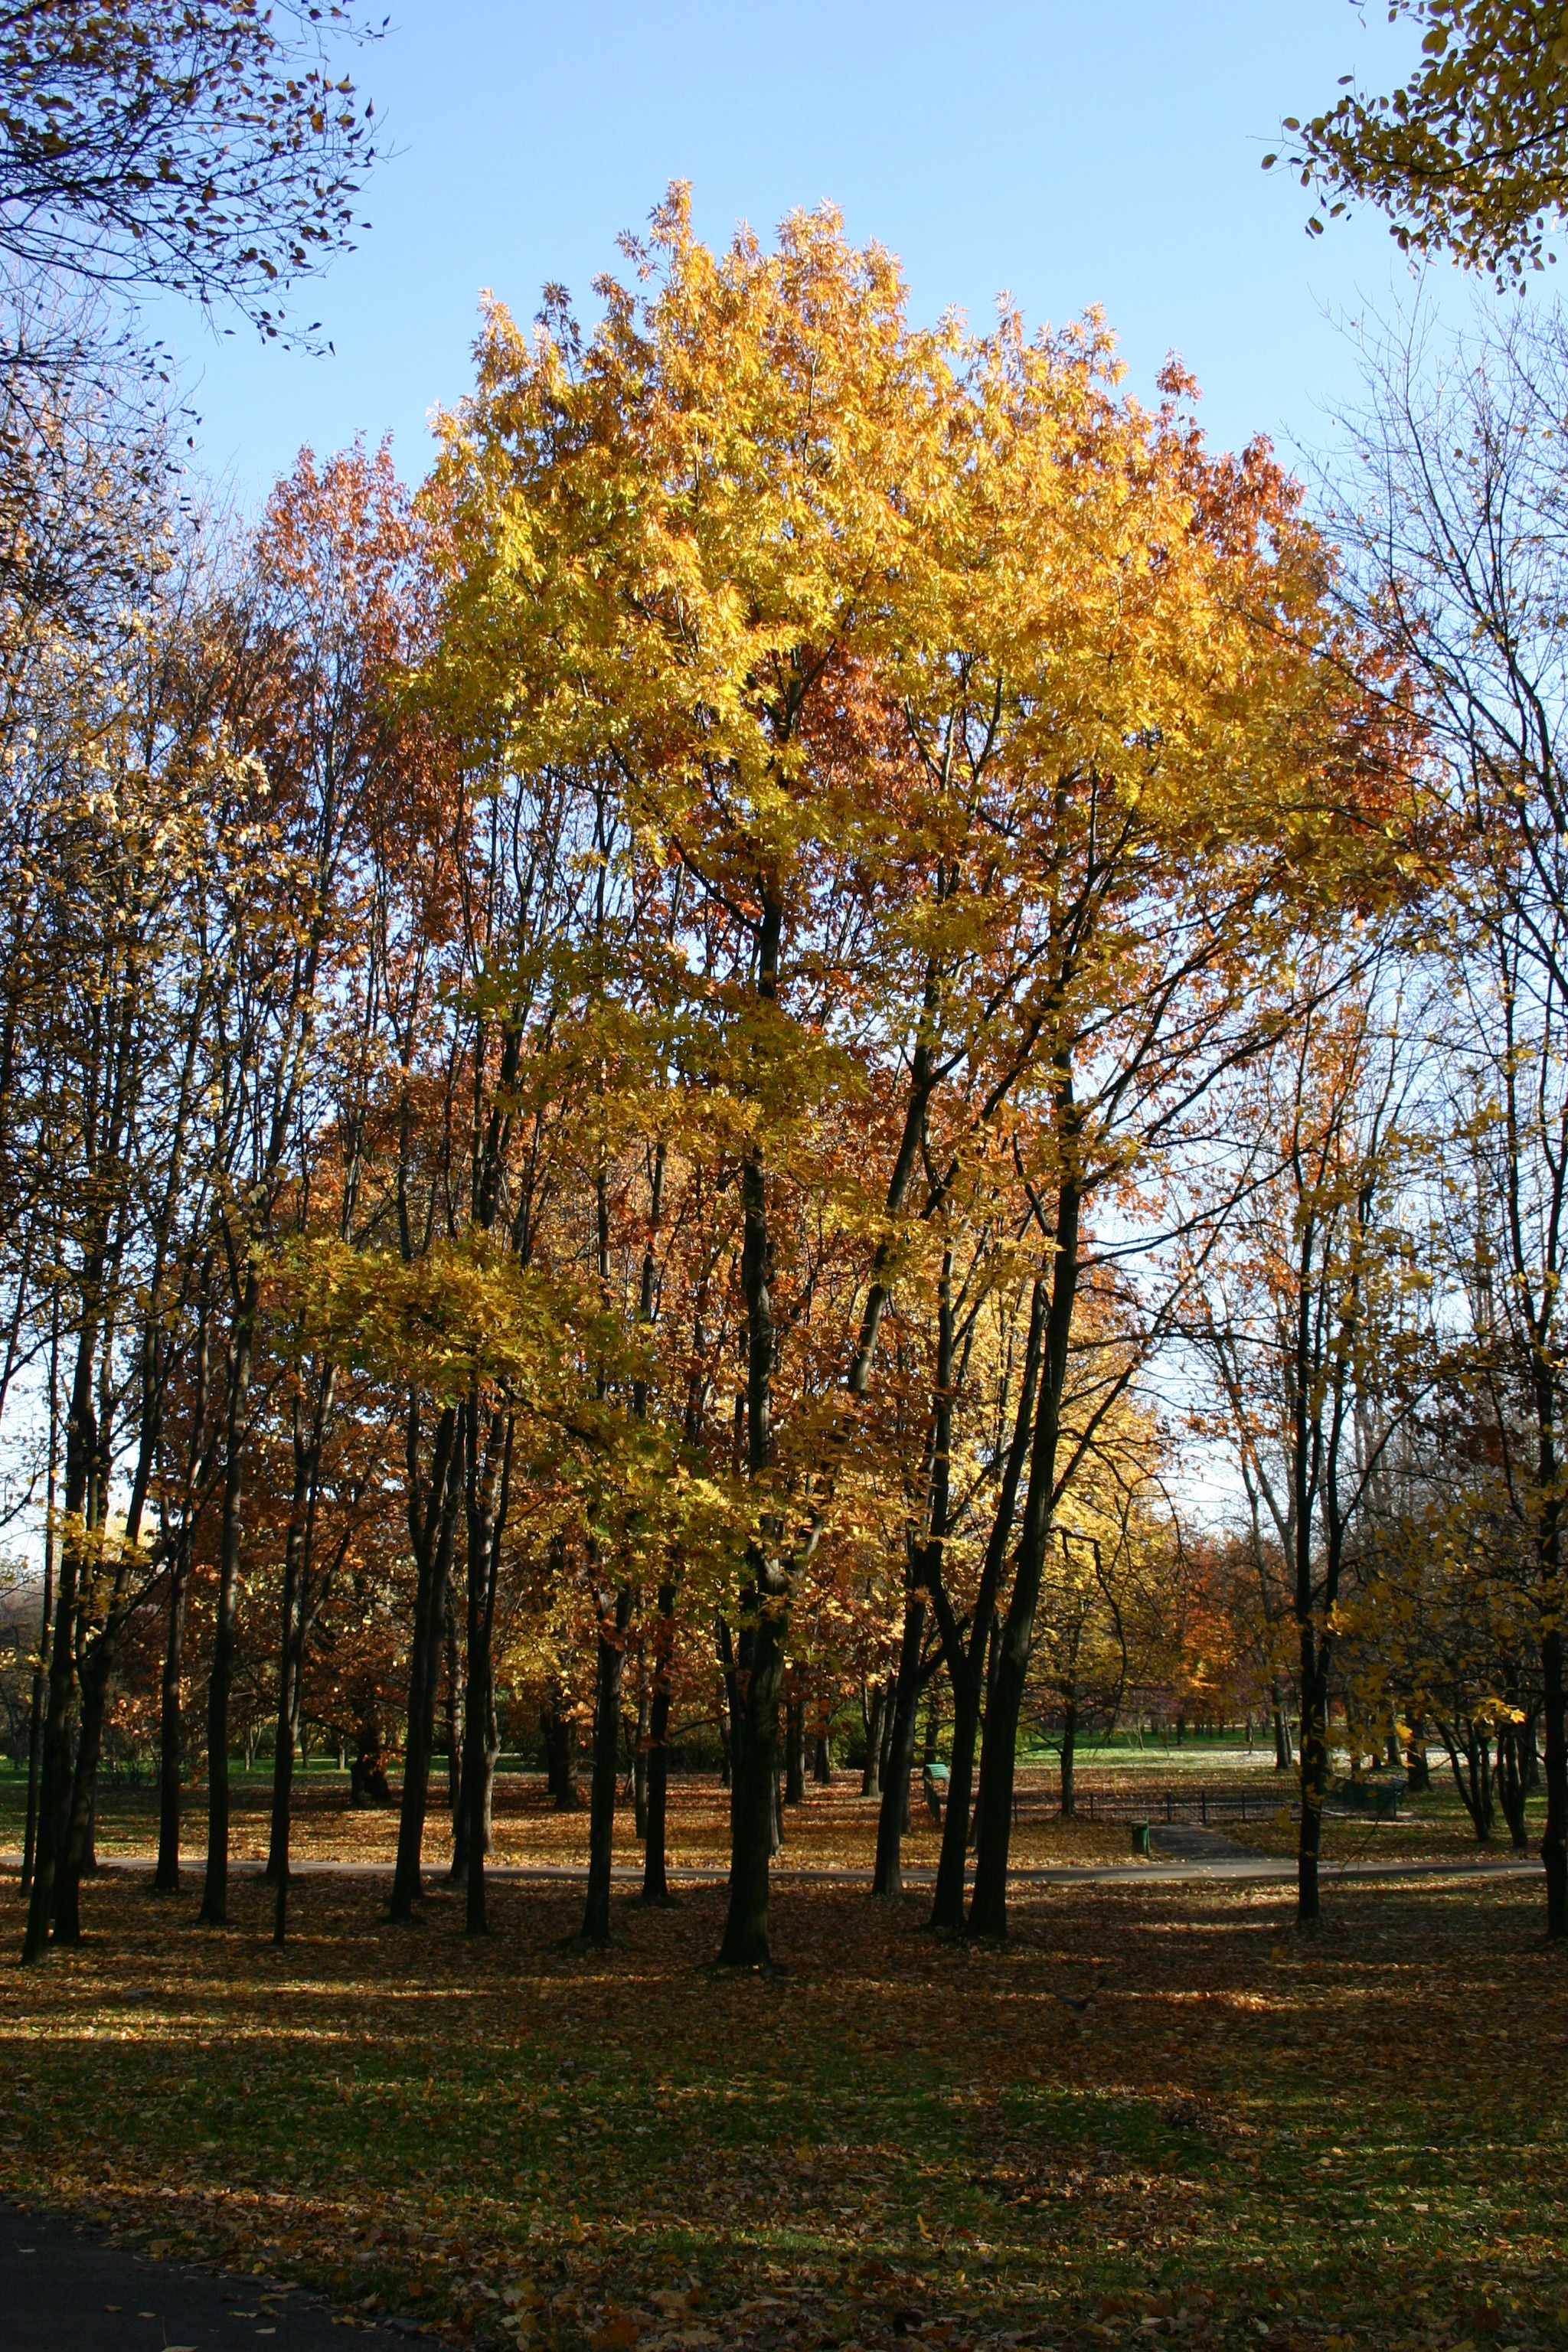
tree, nature, forest, plant, sunlight, leaf, foliage, autumn, park, season, deciduous, grove, woodland, october, woody plant